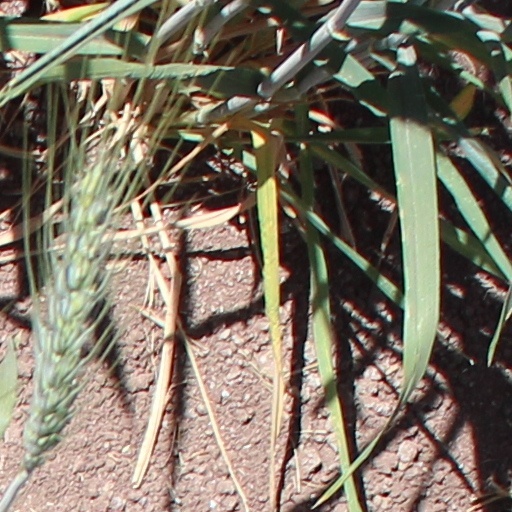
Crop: wheat